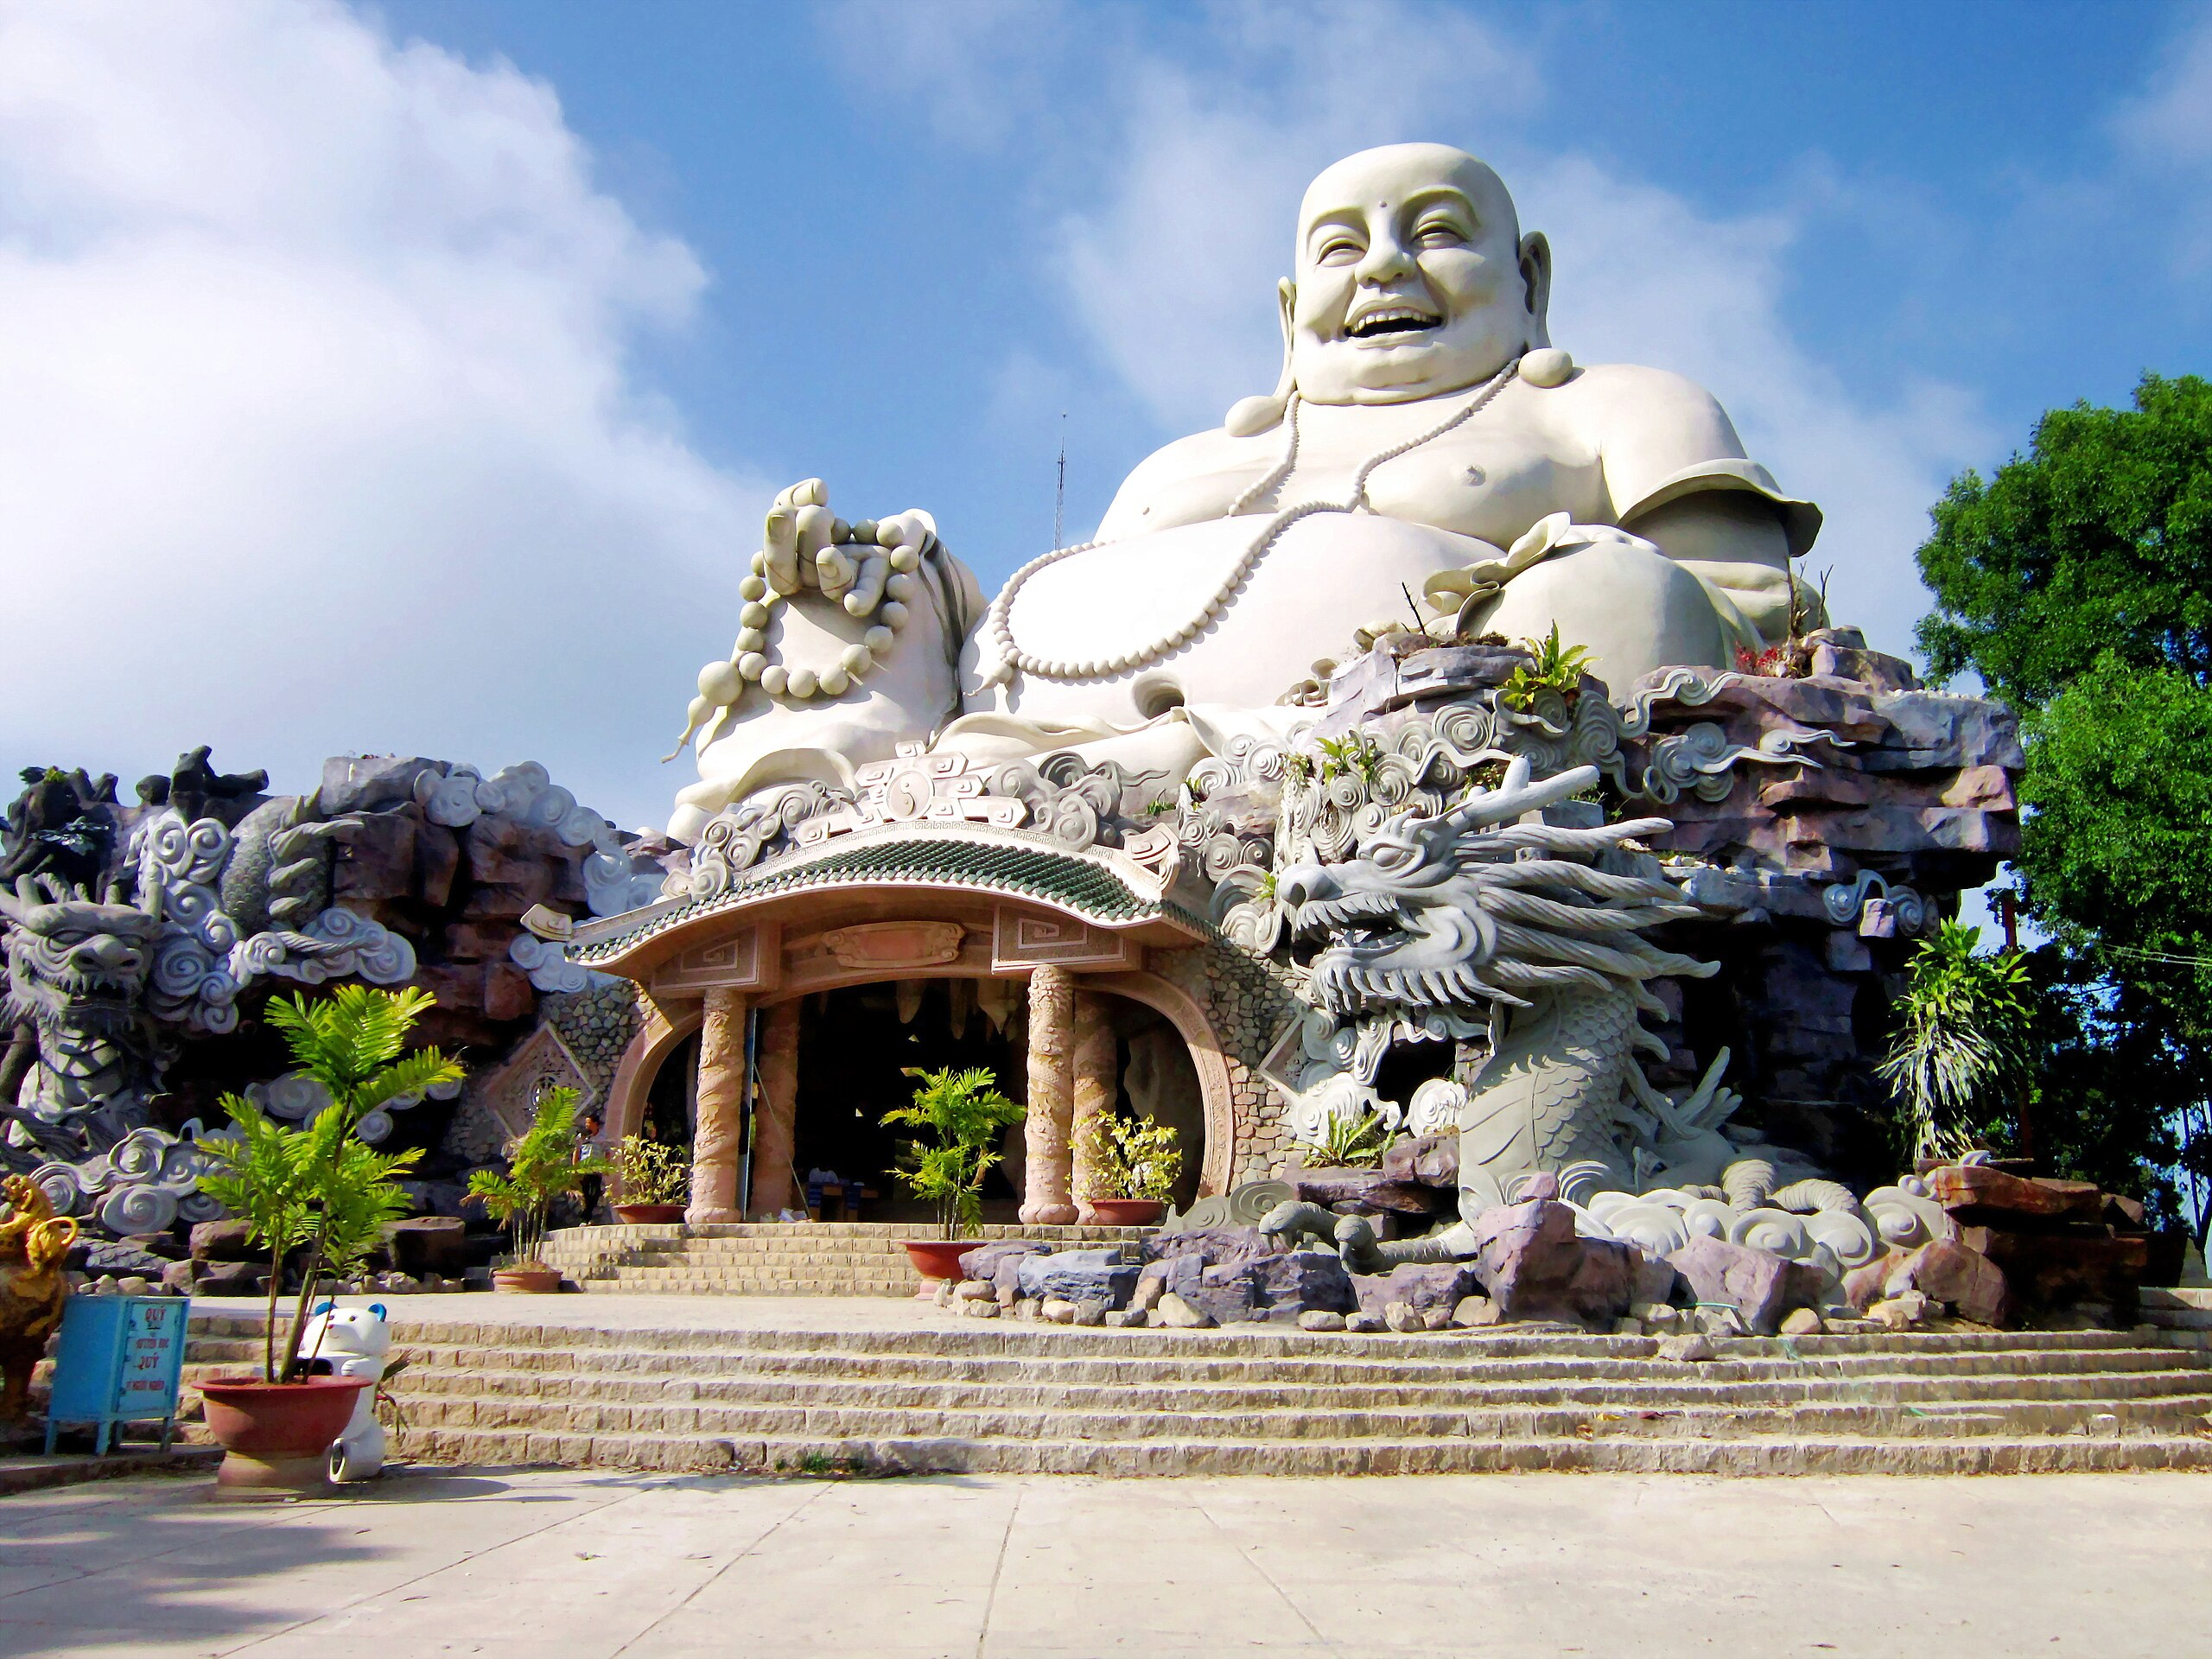
user: text: Tượng Phật Di Lặc chính trong hình có màu gì?
assistant: text: Màu trắng

user: text: Có bao nhiêu bậc thang chính rõ ràng có thể nhìn thấy dẫn lên khu vực cổng?
assistant: text: Năm

user: text: Dựa trên hình ảnh có tượng Phật lớn và hộp quyên góp, đây có thể là loại hình kiến trúc tôn giáo nào?
assistant: text: Một ngôi chùa hoặc tu viện Phật giáo

user: text: Mô tả mối quan hệ giữa tượng Phật Di Lặc khổng lồ và kiến trúc bên dưới, bao gồm các yếu tố trang trí và lối vào.
assistant: text: Tượng Phật Di Lặc khổng lồ được đặt trên một cấu trúc nền phức tạp, bao gồm một cổng chào có mái cong với các cột trụ, các bậc thang dẫn lên, và được trang trí bởi các tượng rồng, mây và đá núi giả, tạo thành một tổng thể kiến trúc hài hòa.